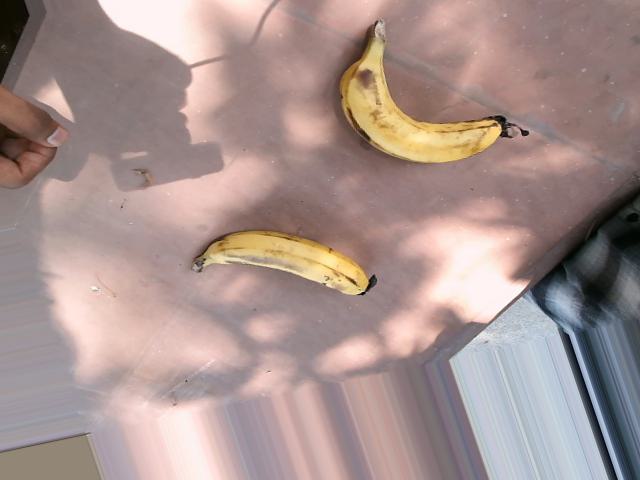
Label: Ripe_Banana